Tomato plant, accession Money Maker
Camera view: tilt-top (135 deg); turntable rotation: 60 degrees
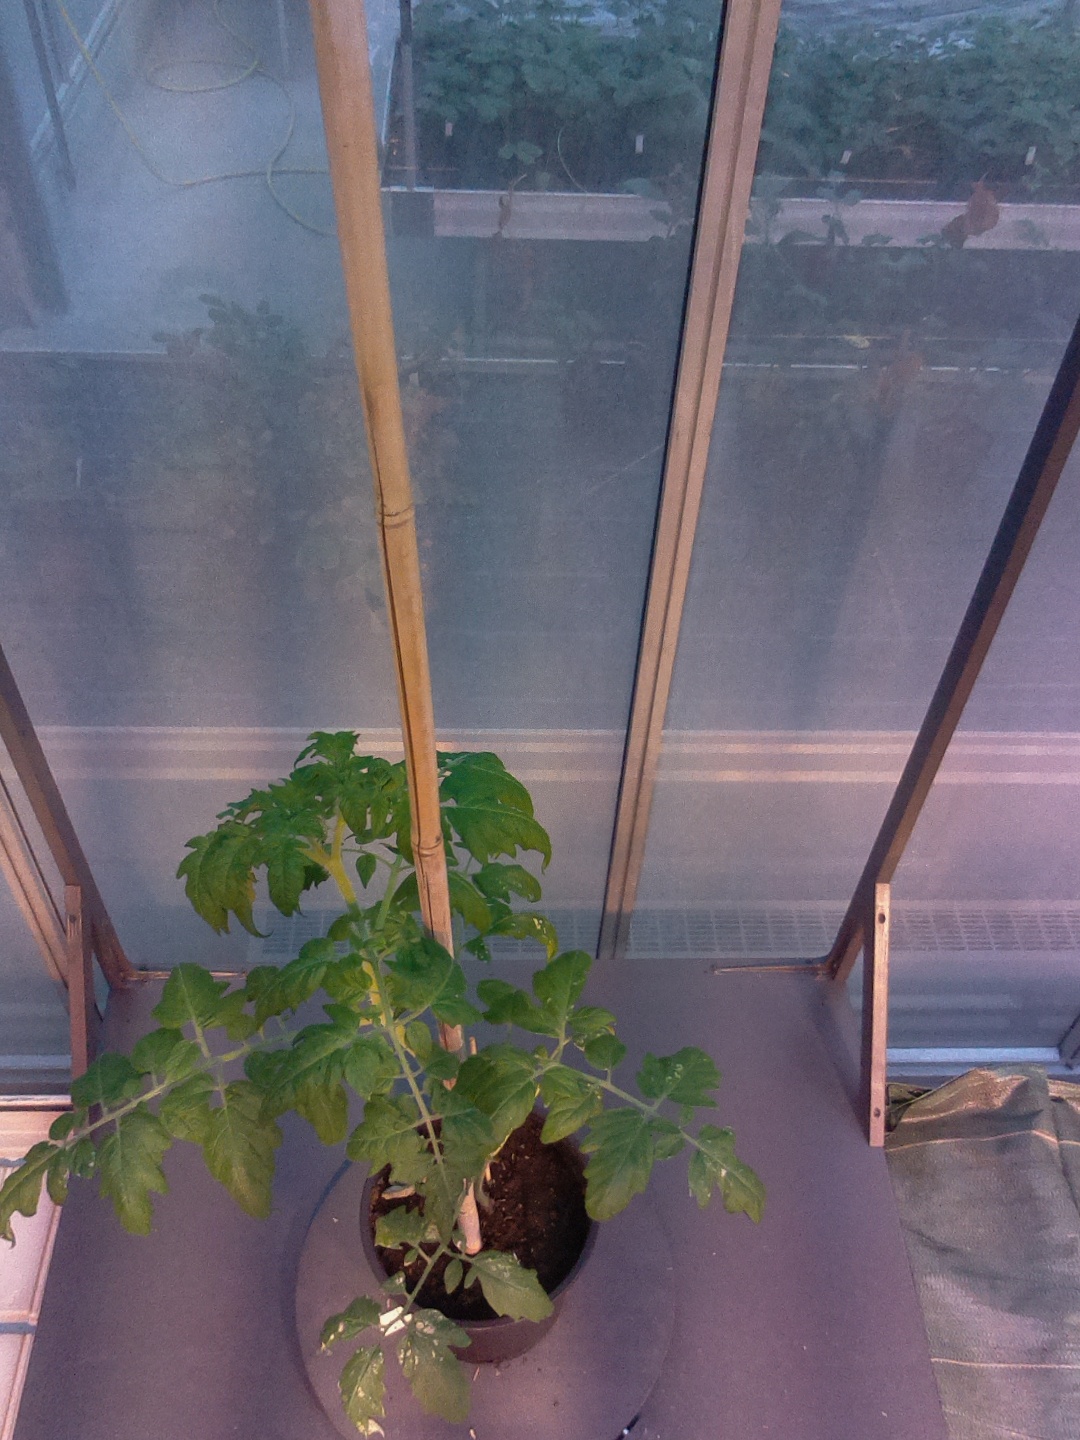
BBCH growth stage 20: First Side shoot start formed